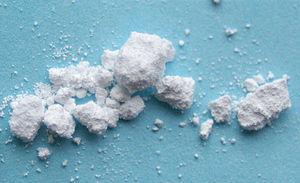
L'oxyde de strontium ou strontiane, de formule brute SrO, se forme quand du strontium brûle dans de l'oxygène. Dans l'air, la même réaction forme un mélange de l'oxyde et du nitrure de strontium, Sr₃N₂. La stontiane peut être aussi formée par la décomposition du carbonate de strontium, SrCO₃ à la chaleur. C'est un oxyde fortement basique.